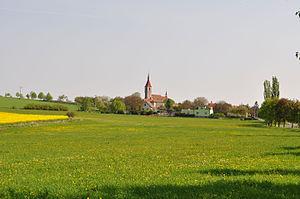
Mešno est une commune du district de Rokycany, dans la région de Plzeň, en République tchèque. Sa population s'élevait à 85 habitants en 2018.